Stancer Road–North Coldwater River Bridge

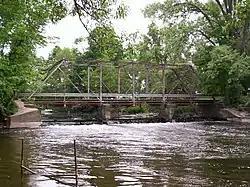

The Stancer Road–North Coldwater River Bridge is a road bridge carrying Stancer Road over the North Coldwater River in Union Township, Michigan. It was listed on the National Register of Historic Places in 1999. It is an excellent example of a pinned overhead Pratt truss bridge, which was once common in Michigan but is now quite rare.